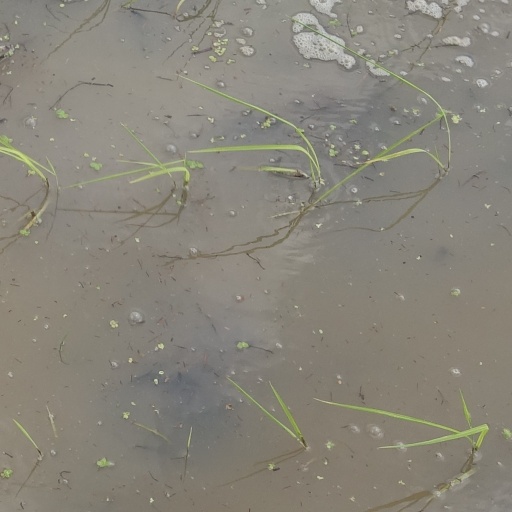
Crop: rice